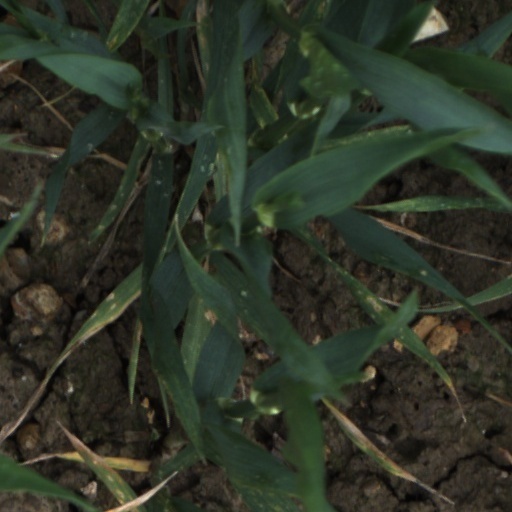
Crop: wheat